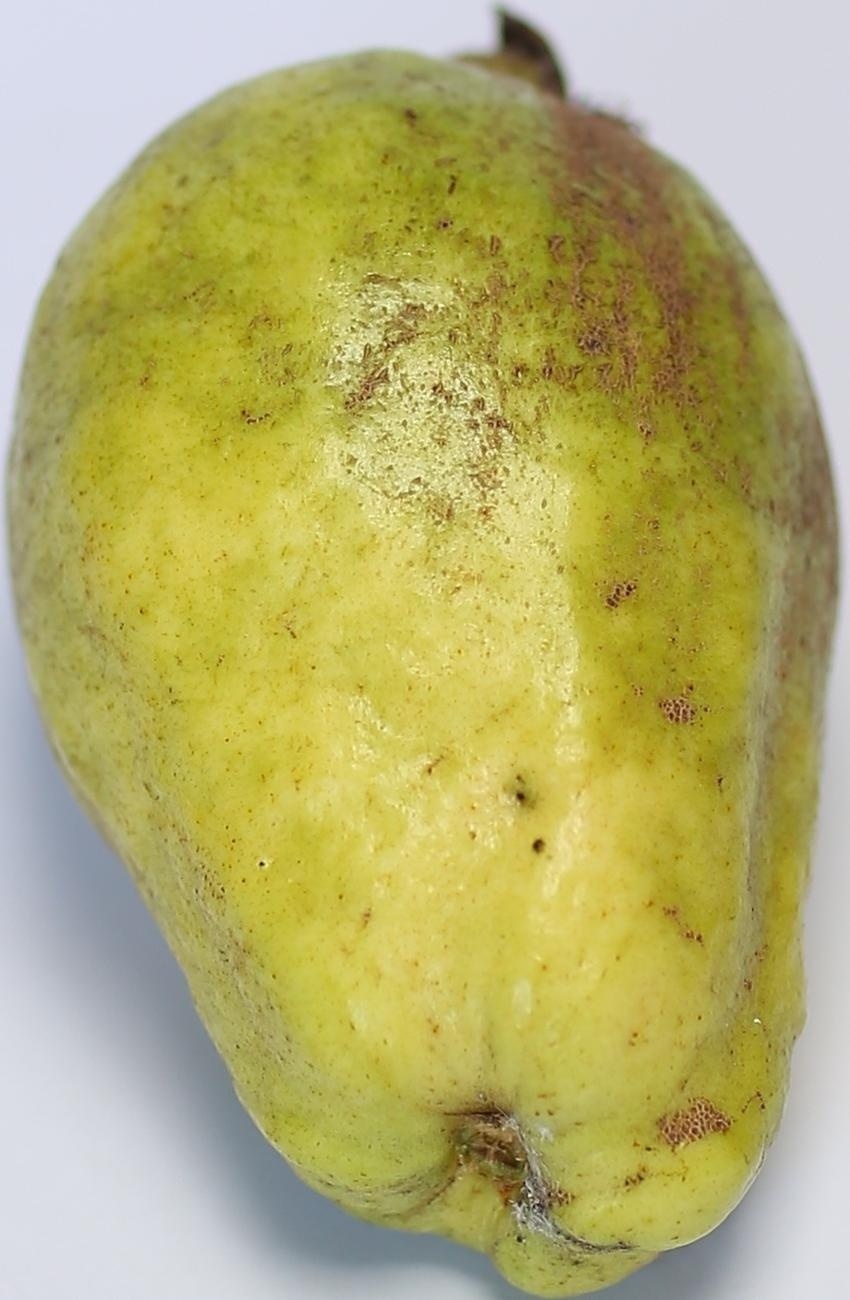
Maturity: mature-green
Variety: thadhrami